Empire of Japan

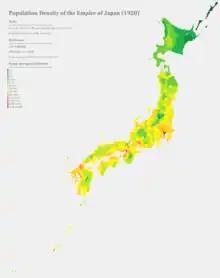
Population density map of the Japanese archipelago and southern Kuril (1920)

Following the attack on Pearl Harbor, the Japanese launched offensives against Allied forces in East and Southeast Asia, with simultaneous attacks in British Hong Kong, British Malaya and the Philippines. Hong Kong surrendered to the Japanese on December 25. In Malaya the Japanese overwhelmed an Allied army composed of British, Indian, Australian and Malay forces. The Japanese were quickly able to advance down the Malayan Peninsula, forcing the Allied forces to retreat towards Singapore. The Allies lacked aircover and tanks; the Japanese had complete air superiority. The sinking of HMS "Prince of Wales" and HMS "Repulse" on December 10, 1941, led to the east coast of Malaya being exposed to Japanese landings and the elimination of British naval power in the area. By the end of January 1942, the last Allied forces crossed the strait of Johore and into Singapore.